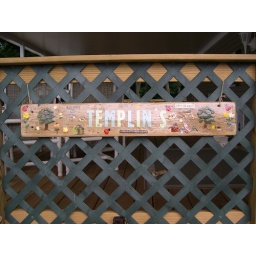
This sign welcomes guests to Guy and Michele's mountain retreat near Raystown Lake.